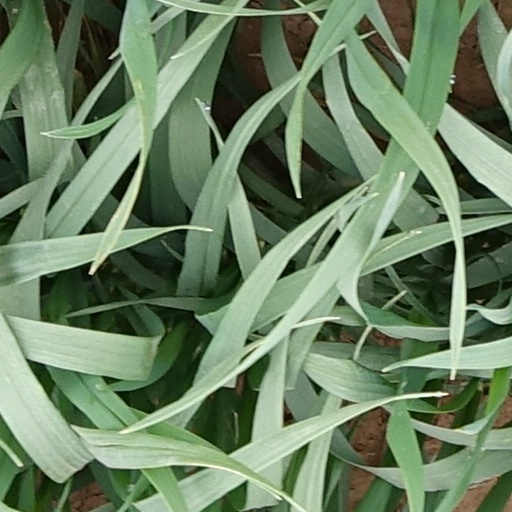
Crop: wheat